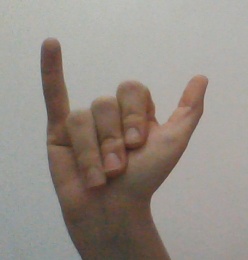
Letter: ya